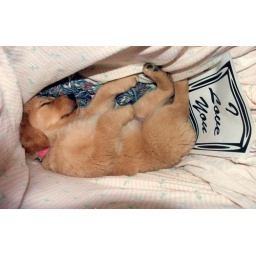
Honey the love bug, in her bed box